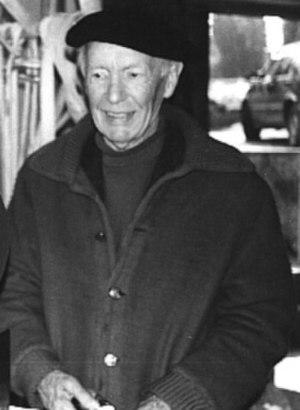
Lucien Wercollier, né le 26 juillet 1908 à Luxembourg et mort dans cette même ville le 24 avril 2002, est un sculpteur luxembourgeois. Il est considéré comme l’un des sculpteurs les plus importants de la deuxième moitié du XXᵉ siècle.